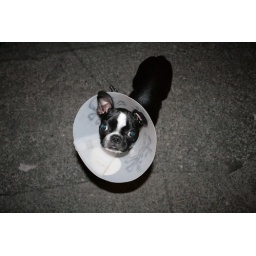
a dog i met named lola. she got scratched by a kitty. her mom is a rock n roller.